Manuel Senante

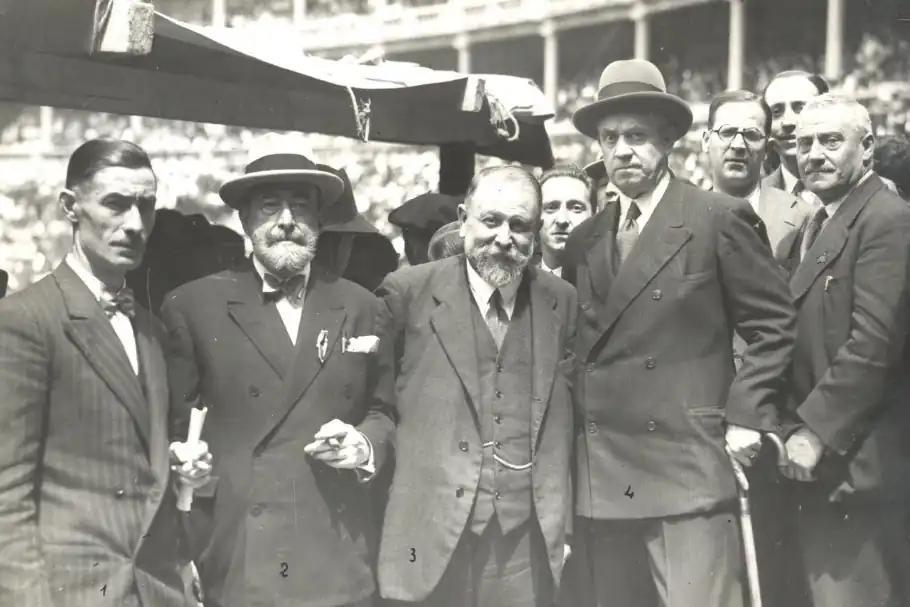
among Carlist politicians, 1931

The dictatorship years witnessed major transformation of Spanish Catholicism. Senante opposed new Christian-democratic format of mobilization already in the previous decade, first confronting but later targeting and Maximiliano Arboleya. The conflict took an increasingly bitter turn in the late 1920s. Senante, who viewed social conflict as part of the religious question, despised democratic platform of policy making, its malmenorismo and accidentalism; in return, Arboleya dubbed Integrism “a Catholic freemasonry”. Though primate Segura called both parties to cease public polemics, the conflict spilled over to the early 1930s. Senante's relations with Herrera Oria remained correct, though apart from political differences, it was plagued by rivalry of two publishers. He entered Acción Católica executive in the early 1930s; his firm monarchical stance was increasingly incompatible with accidentalist position taken by Herrera.